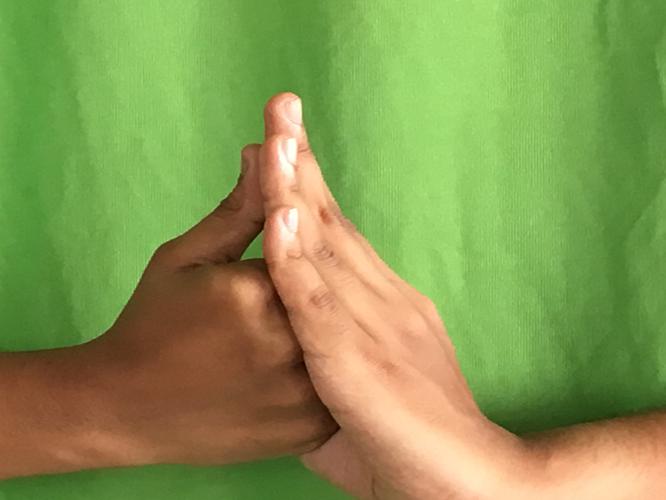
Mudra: Shanka
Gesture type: double_hand